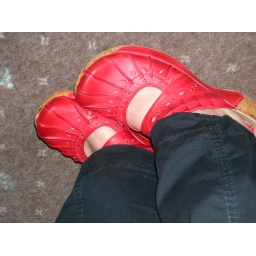
red shoes in turkey